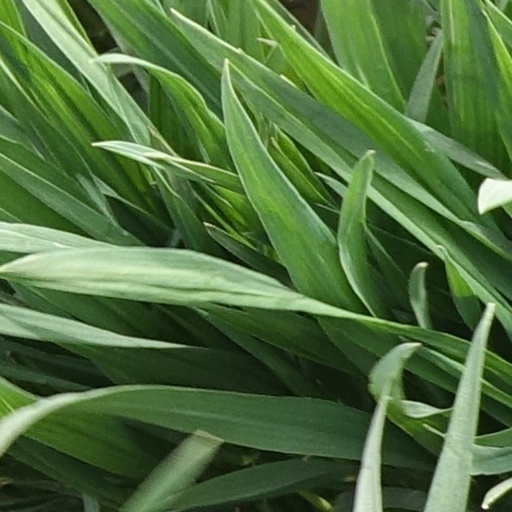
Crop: wheat